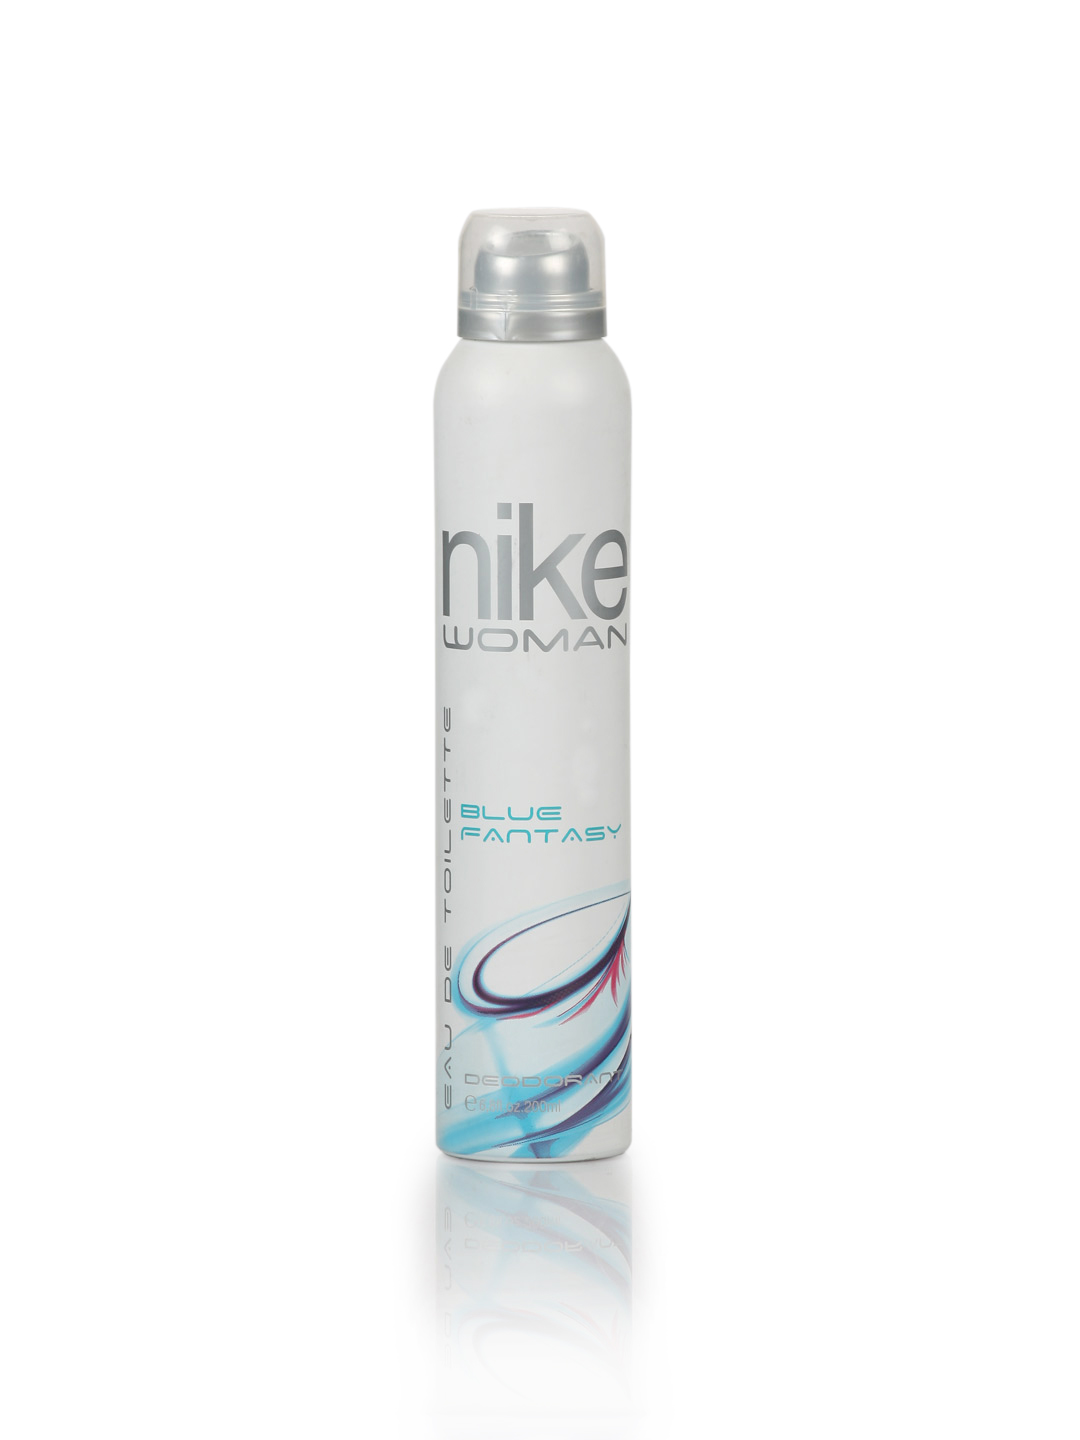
Nike Fragrances Women Blue Fantasy Deo
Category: Personal Care / Fragrance / Deodorant
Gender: Women
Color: White
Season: Spring 2017
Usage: Casual